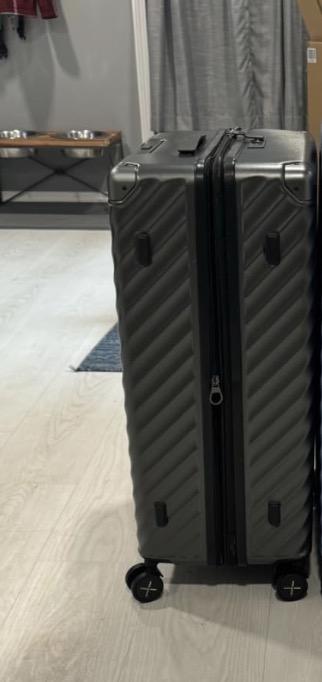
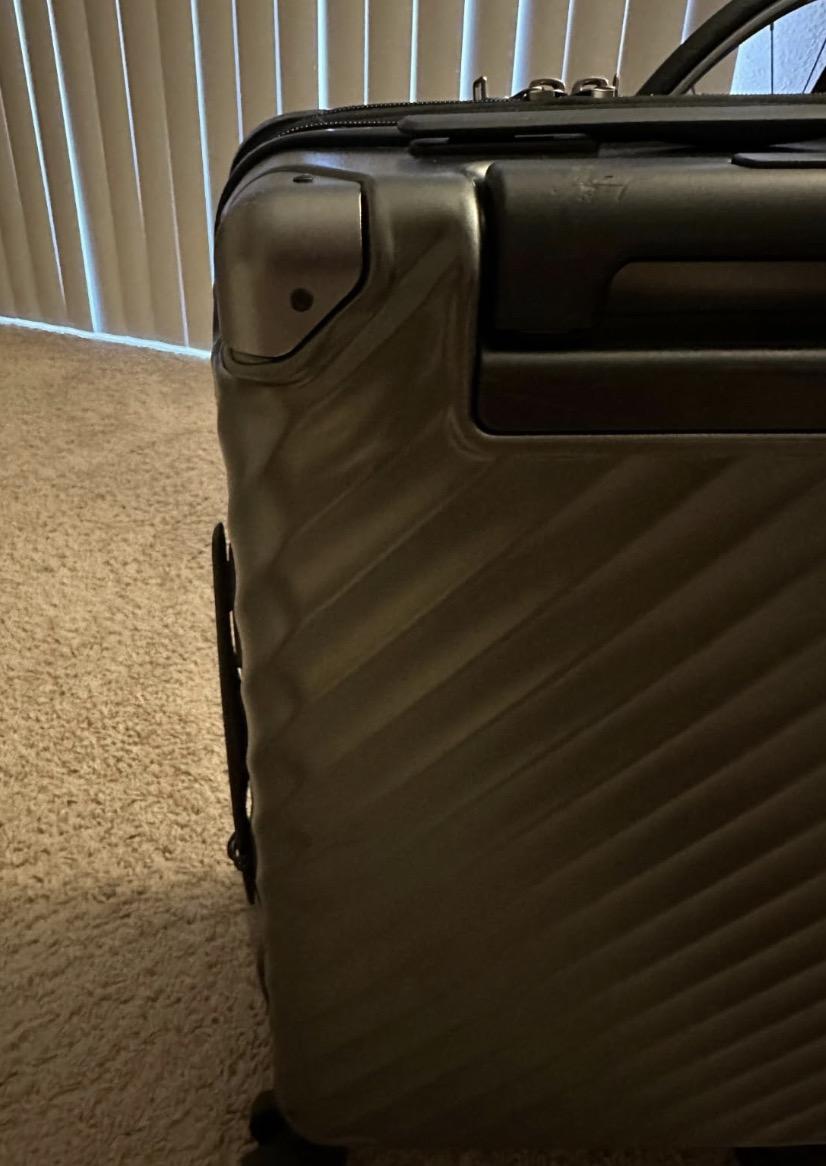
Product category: misc
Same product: yes